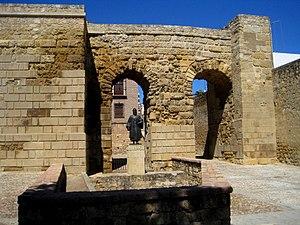
Les murailles de Cordoue sont les anciens murs défensifs de la ville de Cordoue. On distingue cinq niveaux d'enceinte : de la Villa ou Médine, la Ajerquía, le Château de la Judería, le viel Alcazar et le Verger de l'Alcazar.